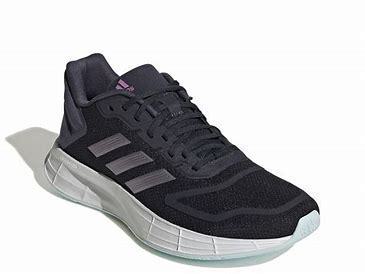
Brand: Adidas
Model: Duramo SL Lauf